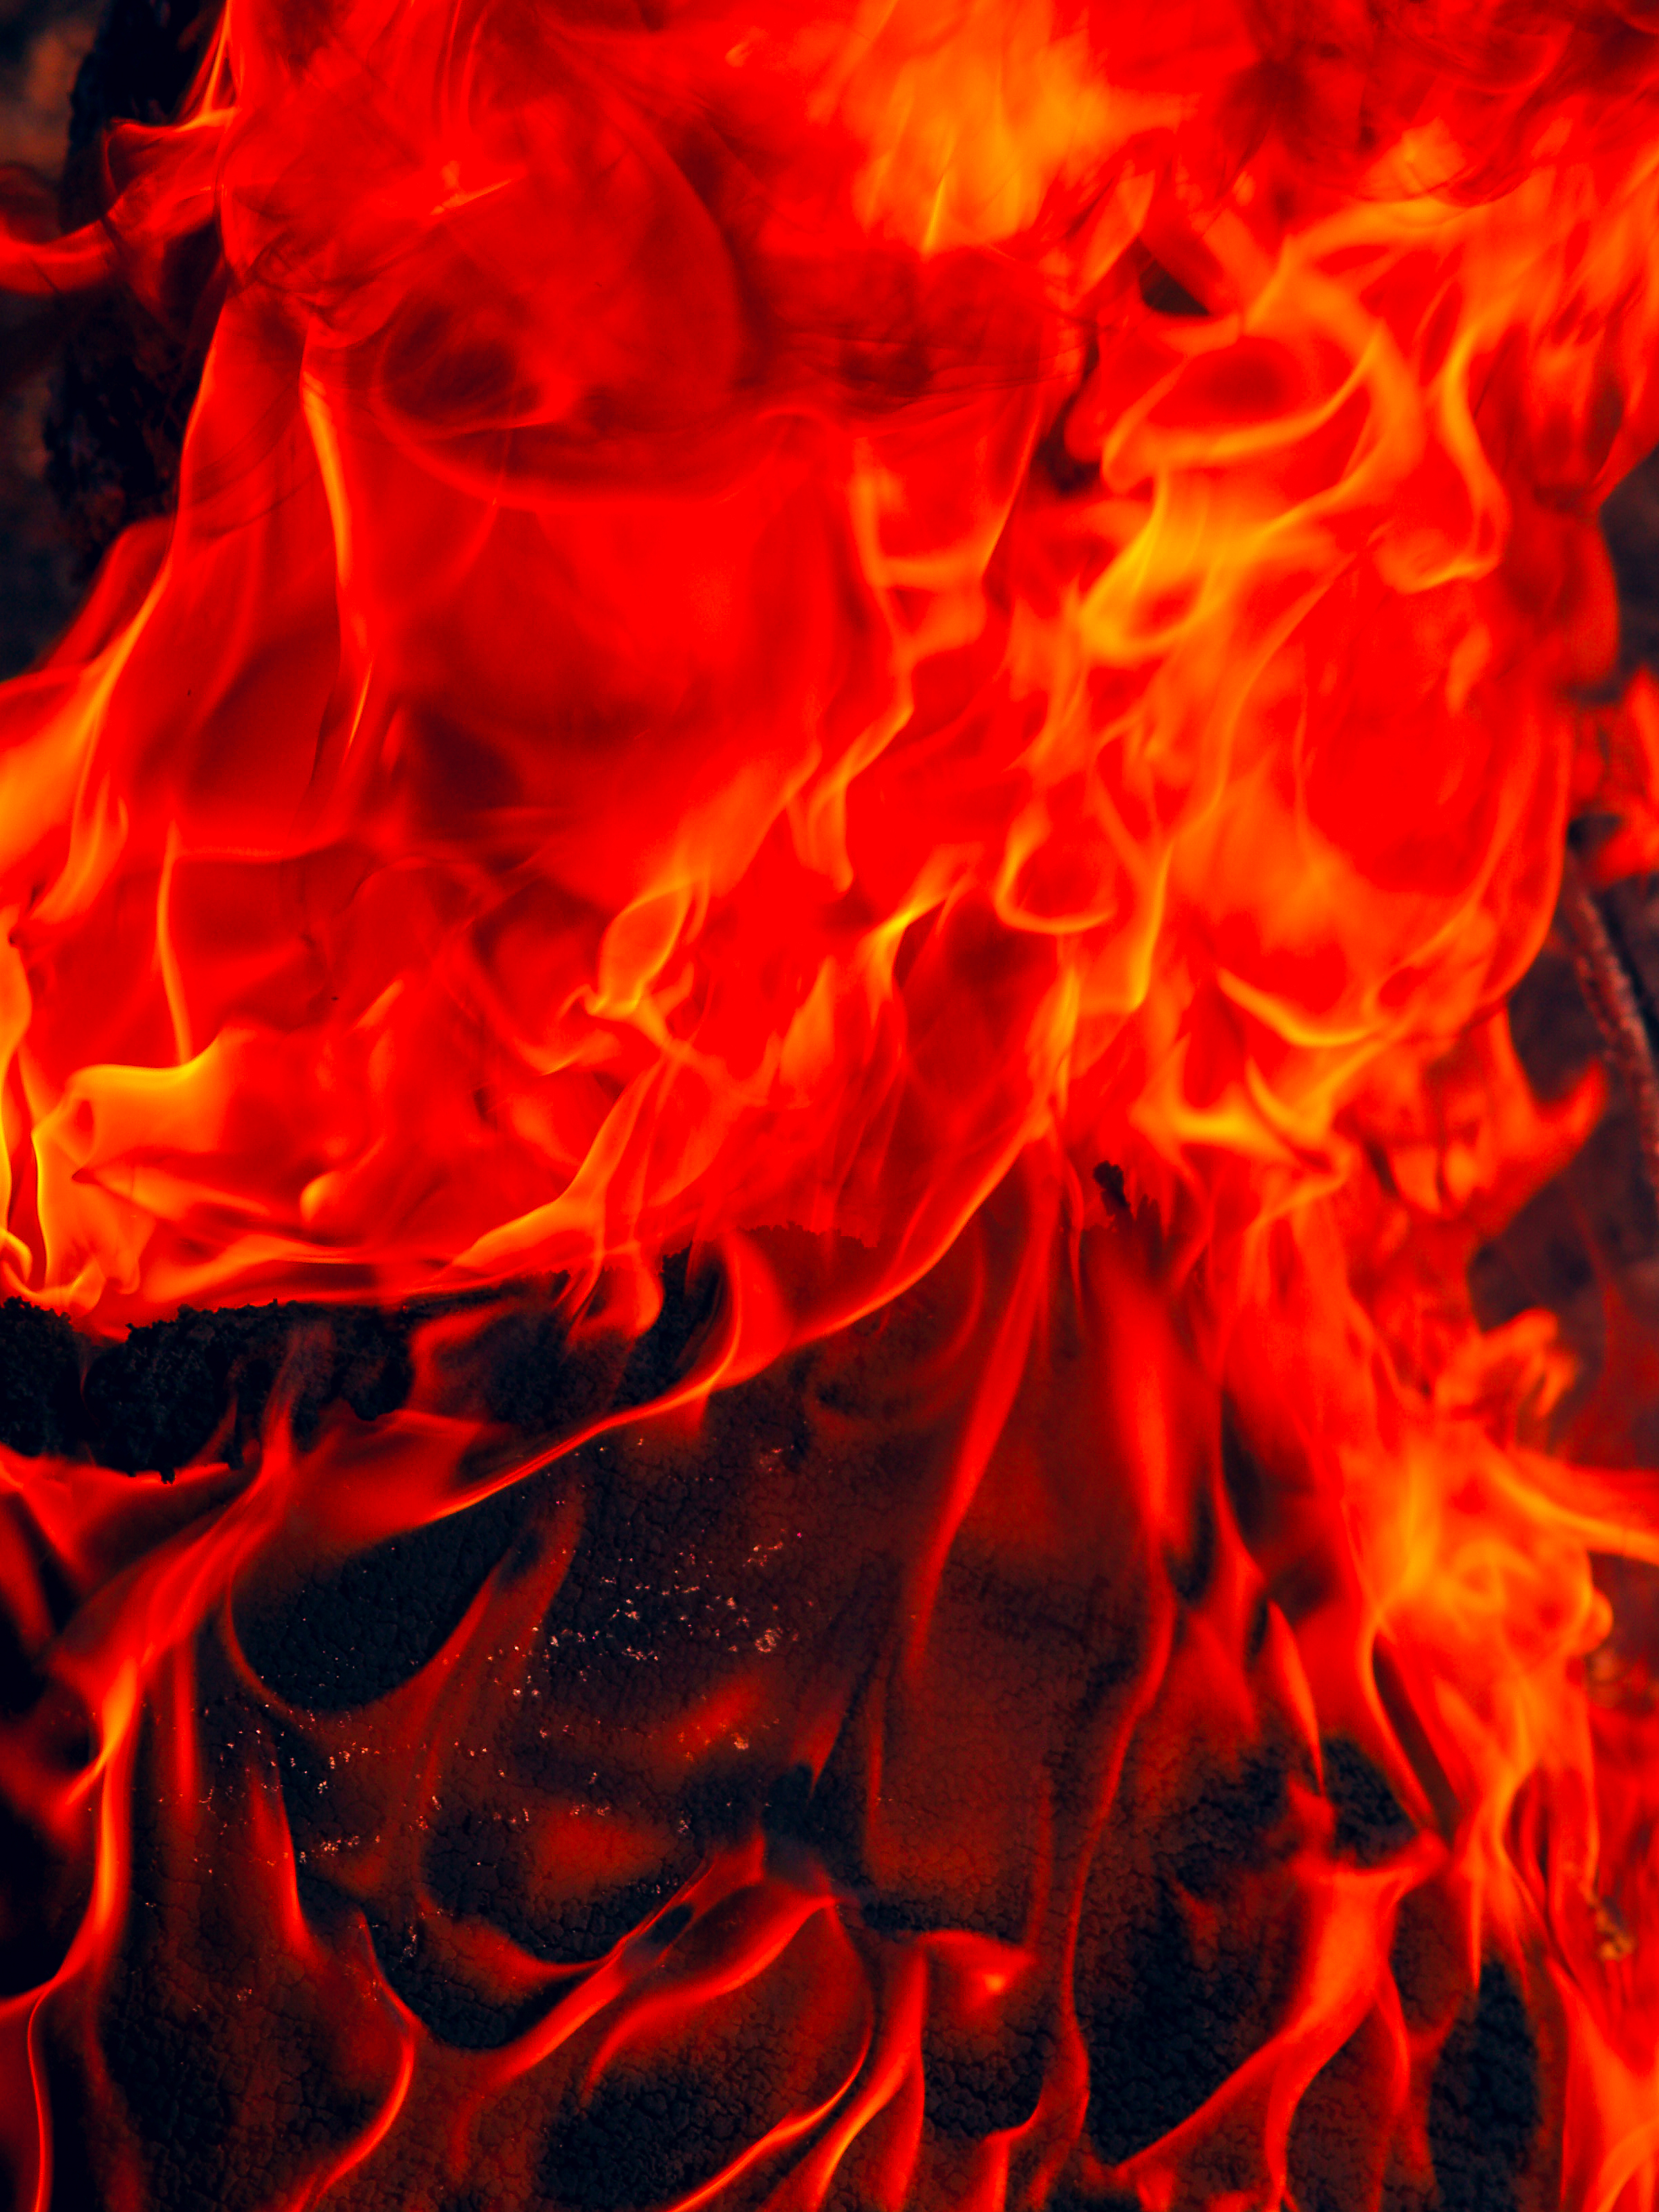
fire, flame, heat, burn, hot, bonfire, warm, fiery, background, inferno, danger, closeup, orange, campfire, hell, blazing, texture, flammable, energy, ignite, black, wildfire, passion, blaze, red, light, wild, motion, abstract, dangerous, geological phenomenon, computer wallpaper